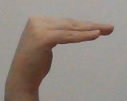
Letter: haa